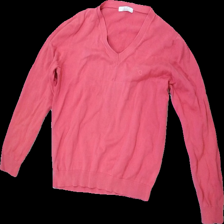
View: front
Type: Sweater
Category: Ladies
Brand: Not in the list
Brand text on label: Ole
Colors: Pink
Material: 100% Cotton
Cut: Regular, V-collar
Size: XL
Season: All
Price range: 50-100
Recommended usage: Reuse
Description: pink knitted sweater